Conus nybakkeni

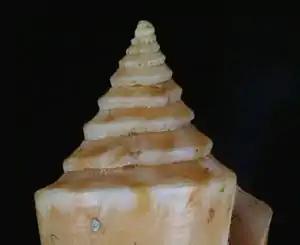
Protoconch view of "Conus nybakkeni"

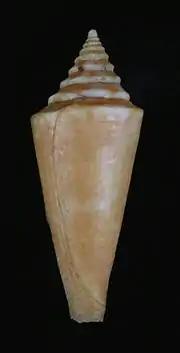
Abapertural view of shell of "Conus nybakkeni"

This species has only been found in deep water between 47 and 60 meters in Bahia de Los Angeles and Bahia los Fragiles, Baja California Sur, Mexico.